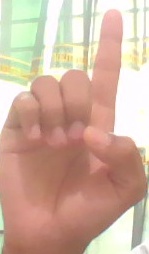
ASL sign: D